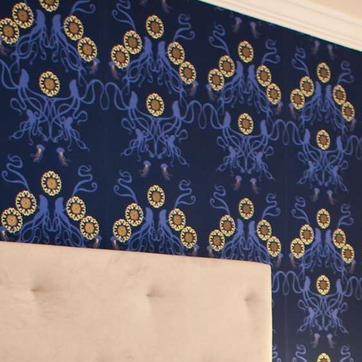
Material: wallpaper